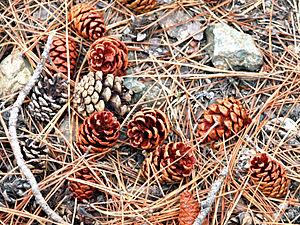
Rospigliani est une commune française située dans la circonscription départementale de la Haute-Corse et le territoire de la collectivité de Corse. Elle appartient à l'ancienne piève de Rogna.
Noceta est une commune française située dans la circonscription départementale de la Haute-Corse et le territoire de la collectivité de Corse. Elle appartient à l'ancienne piève de Rogna.
La forêt de Rospa-Sorba est un massif forestier de Haute-Corse, au centre de l'île. Elle occupe une superficie de 766 hectares. C'est une forêt territoriale, propriété de la Collectivité territoriale de Corse.